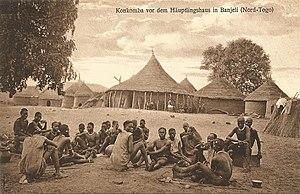
Konkomba vor dem Häuptlingshaus in Banjeli (Nord-Togo). Carte postale ancienne, sans indication d'auteur, d'éditeur ou de date. Collection particulière
Bandjéli est une petite ville de la préfecture de Bassar, dans la Région de la Kara, dans le nord-ouest du Togo.
Les Konkomba sont une population d'Afrique de l'Ouest vivant principalement au Ghana, également au Togo et au Burkina Faso.